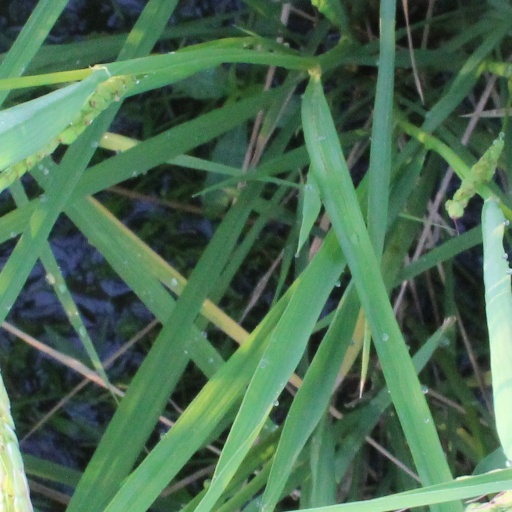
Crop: rice